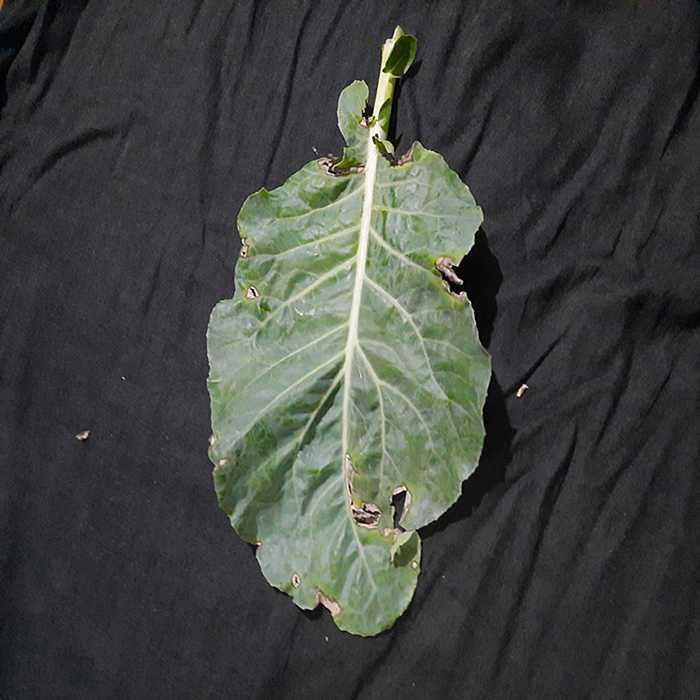
Plant: Cauliflower
Label: Downy mildew